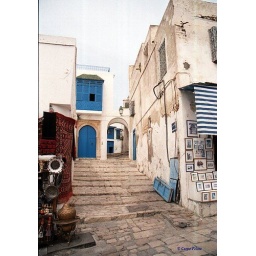
typical door & balcony in Sidi Bon Scied